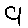
Label: 9